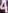
Number: 4